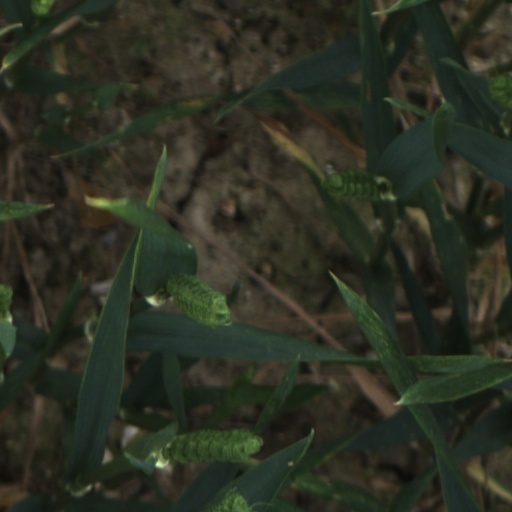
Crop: wheat